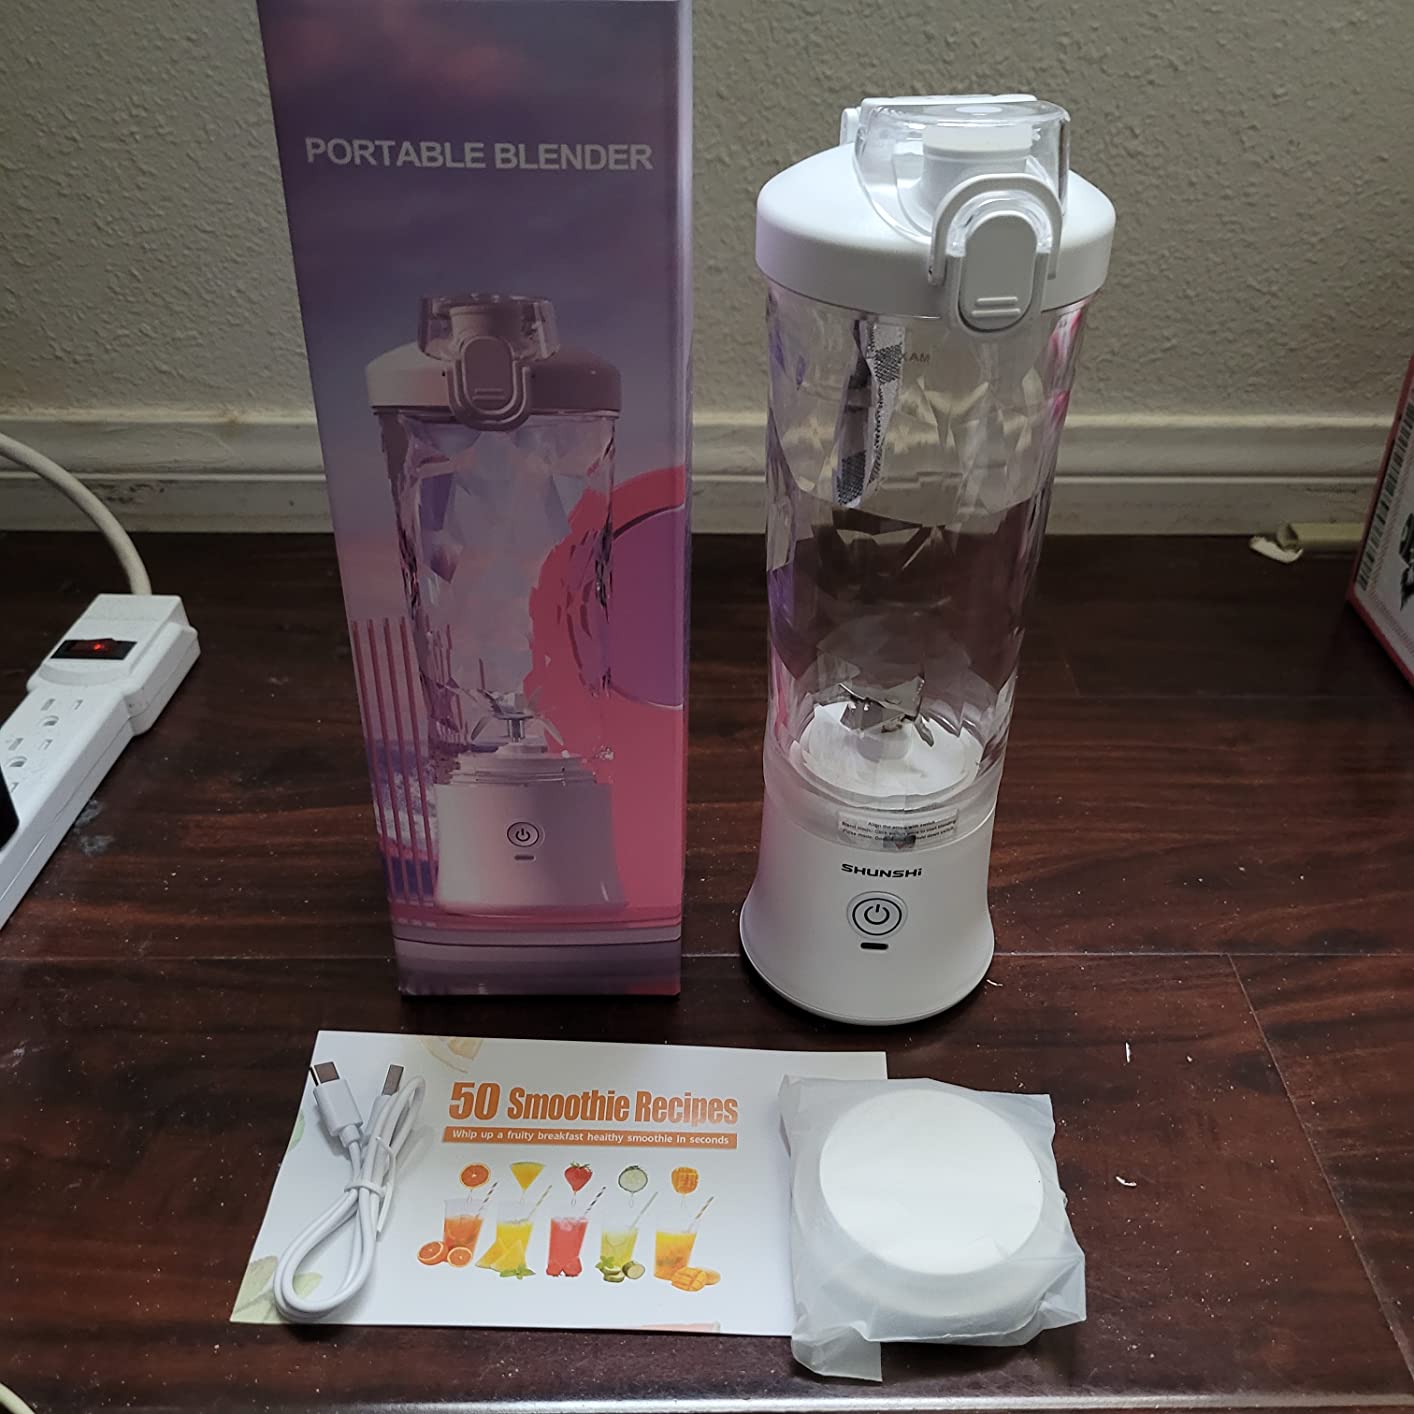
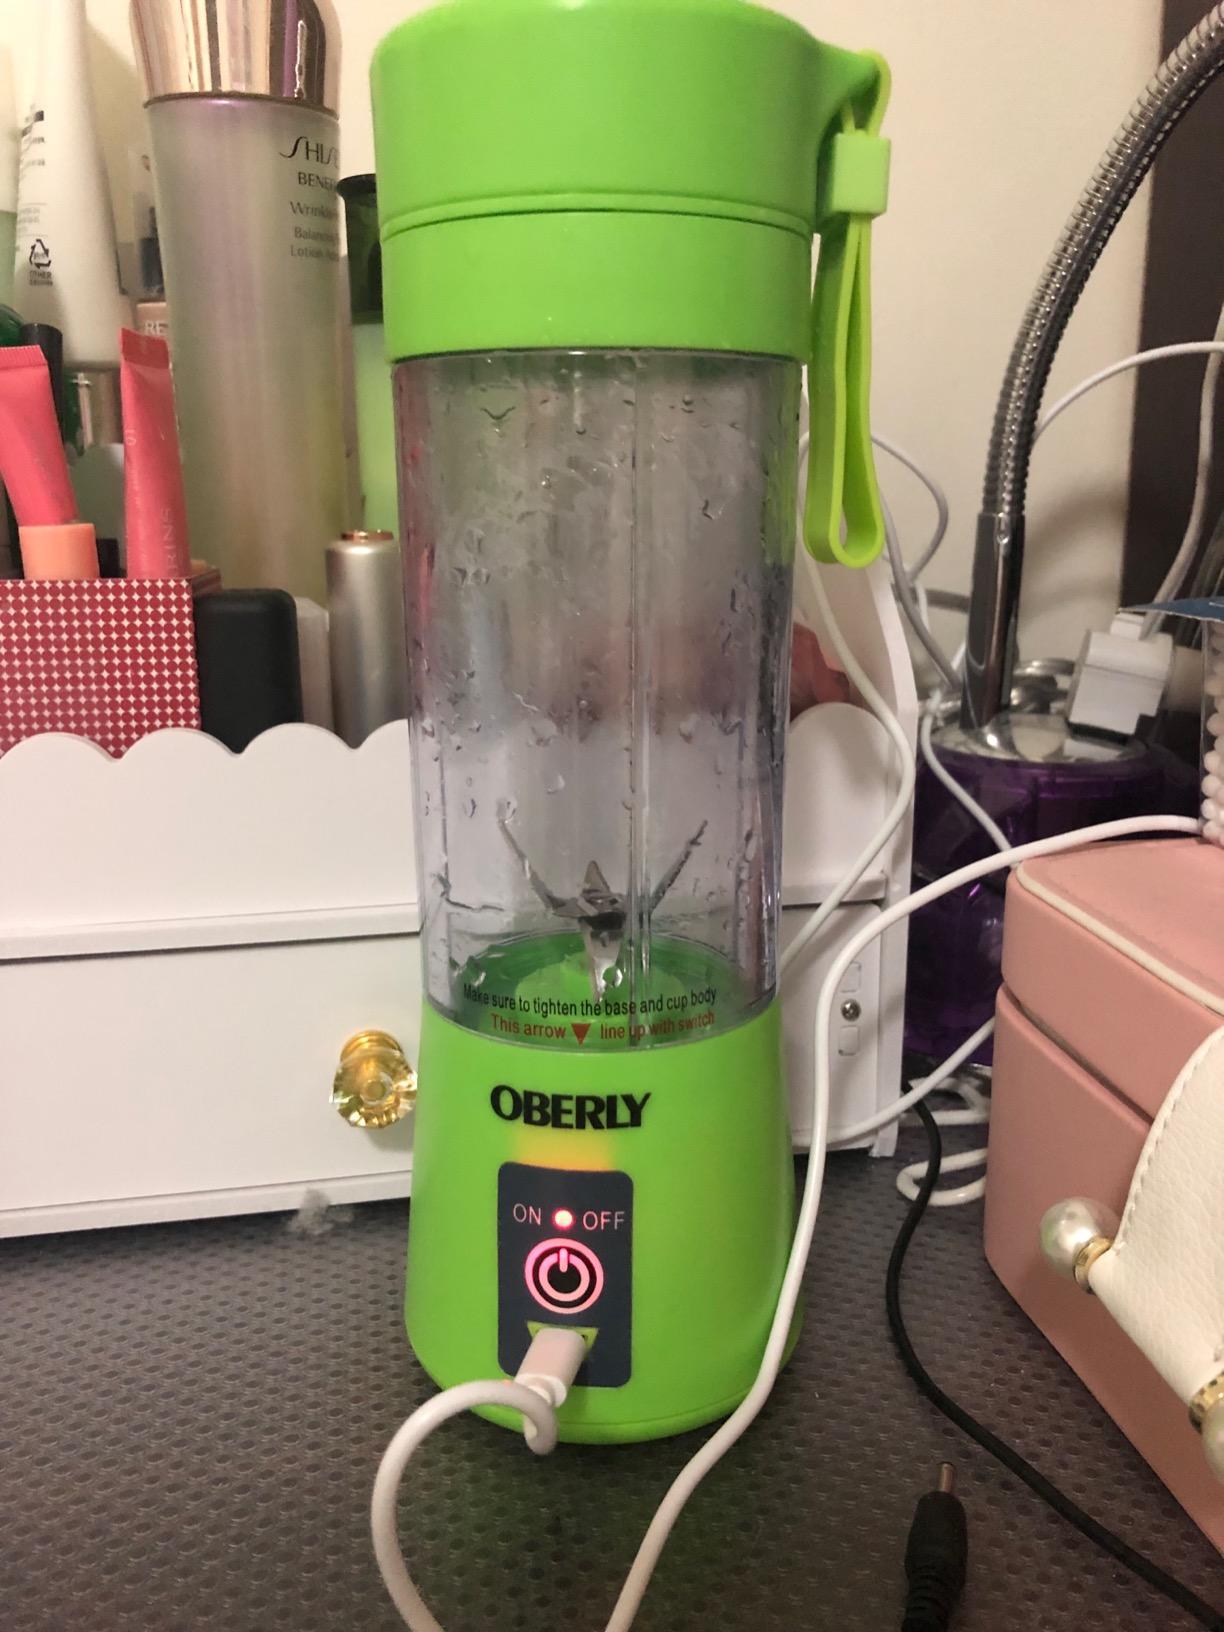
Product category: items_blender
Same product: no